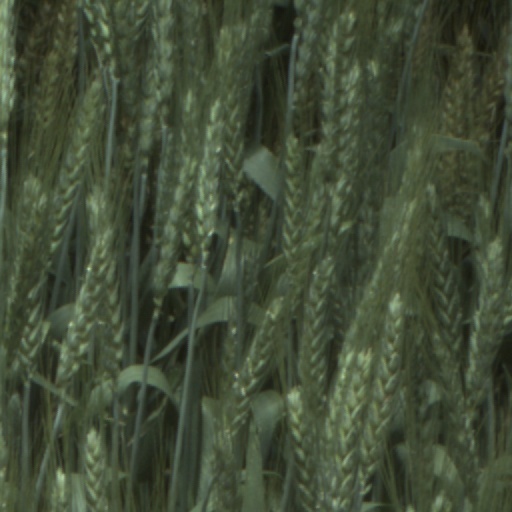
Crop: wheat